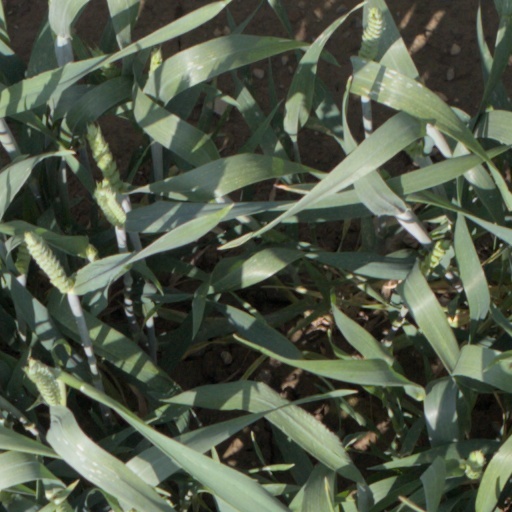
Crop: wheat